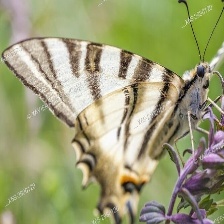
Species: SCARCE SWALLOW